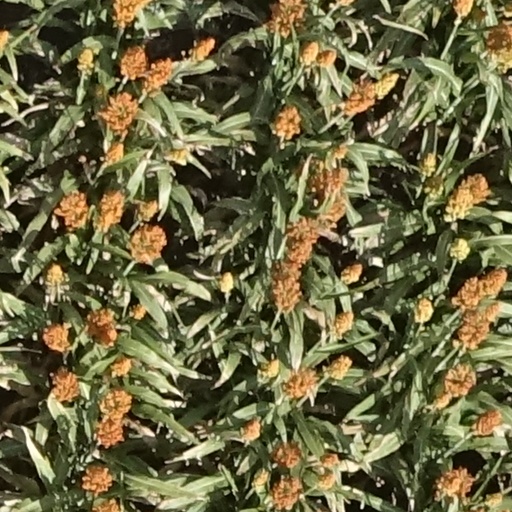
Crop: sorghum